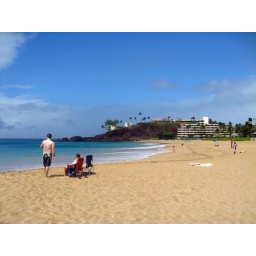
that's black rock in the background.